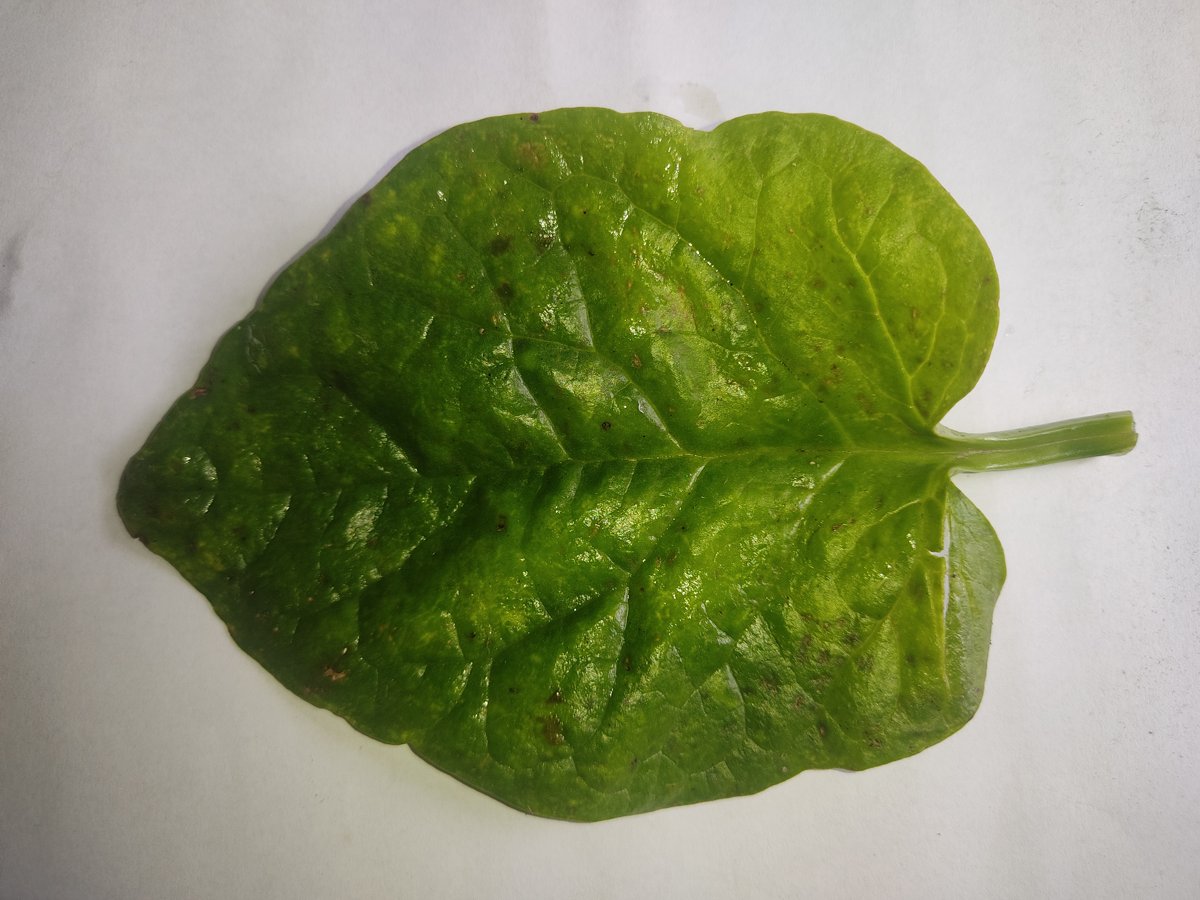
Label: Downy-Mildew